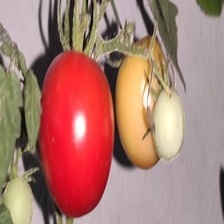
Label: tomato